Earl Wilson (columnist)

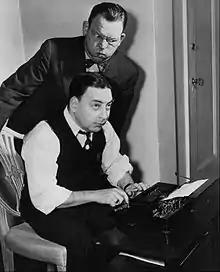
Wilson (seated) with comedian Fred Allen, 1949

Harvey Earl Wilson (May 3, 1907 – January 16, 1987) was an American journalist, gossip columnist, and author, perhaps best known for his 6-day a week nationally syndicated newspaper column, "It Happened Last Night".